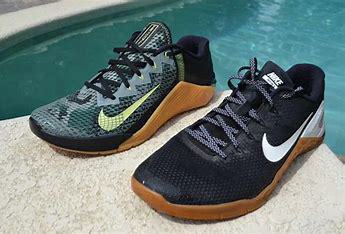
Brand: Nike
Model: Metcon 6